William Alvah Stewart

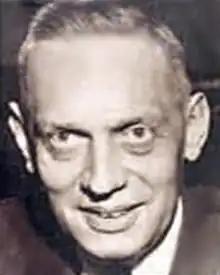

William Alvah Stewart (August 16, 1903 – April 9, 1953) was a United States district judge of the United States District Court for the Western District of Pennsylvania.